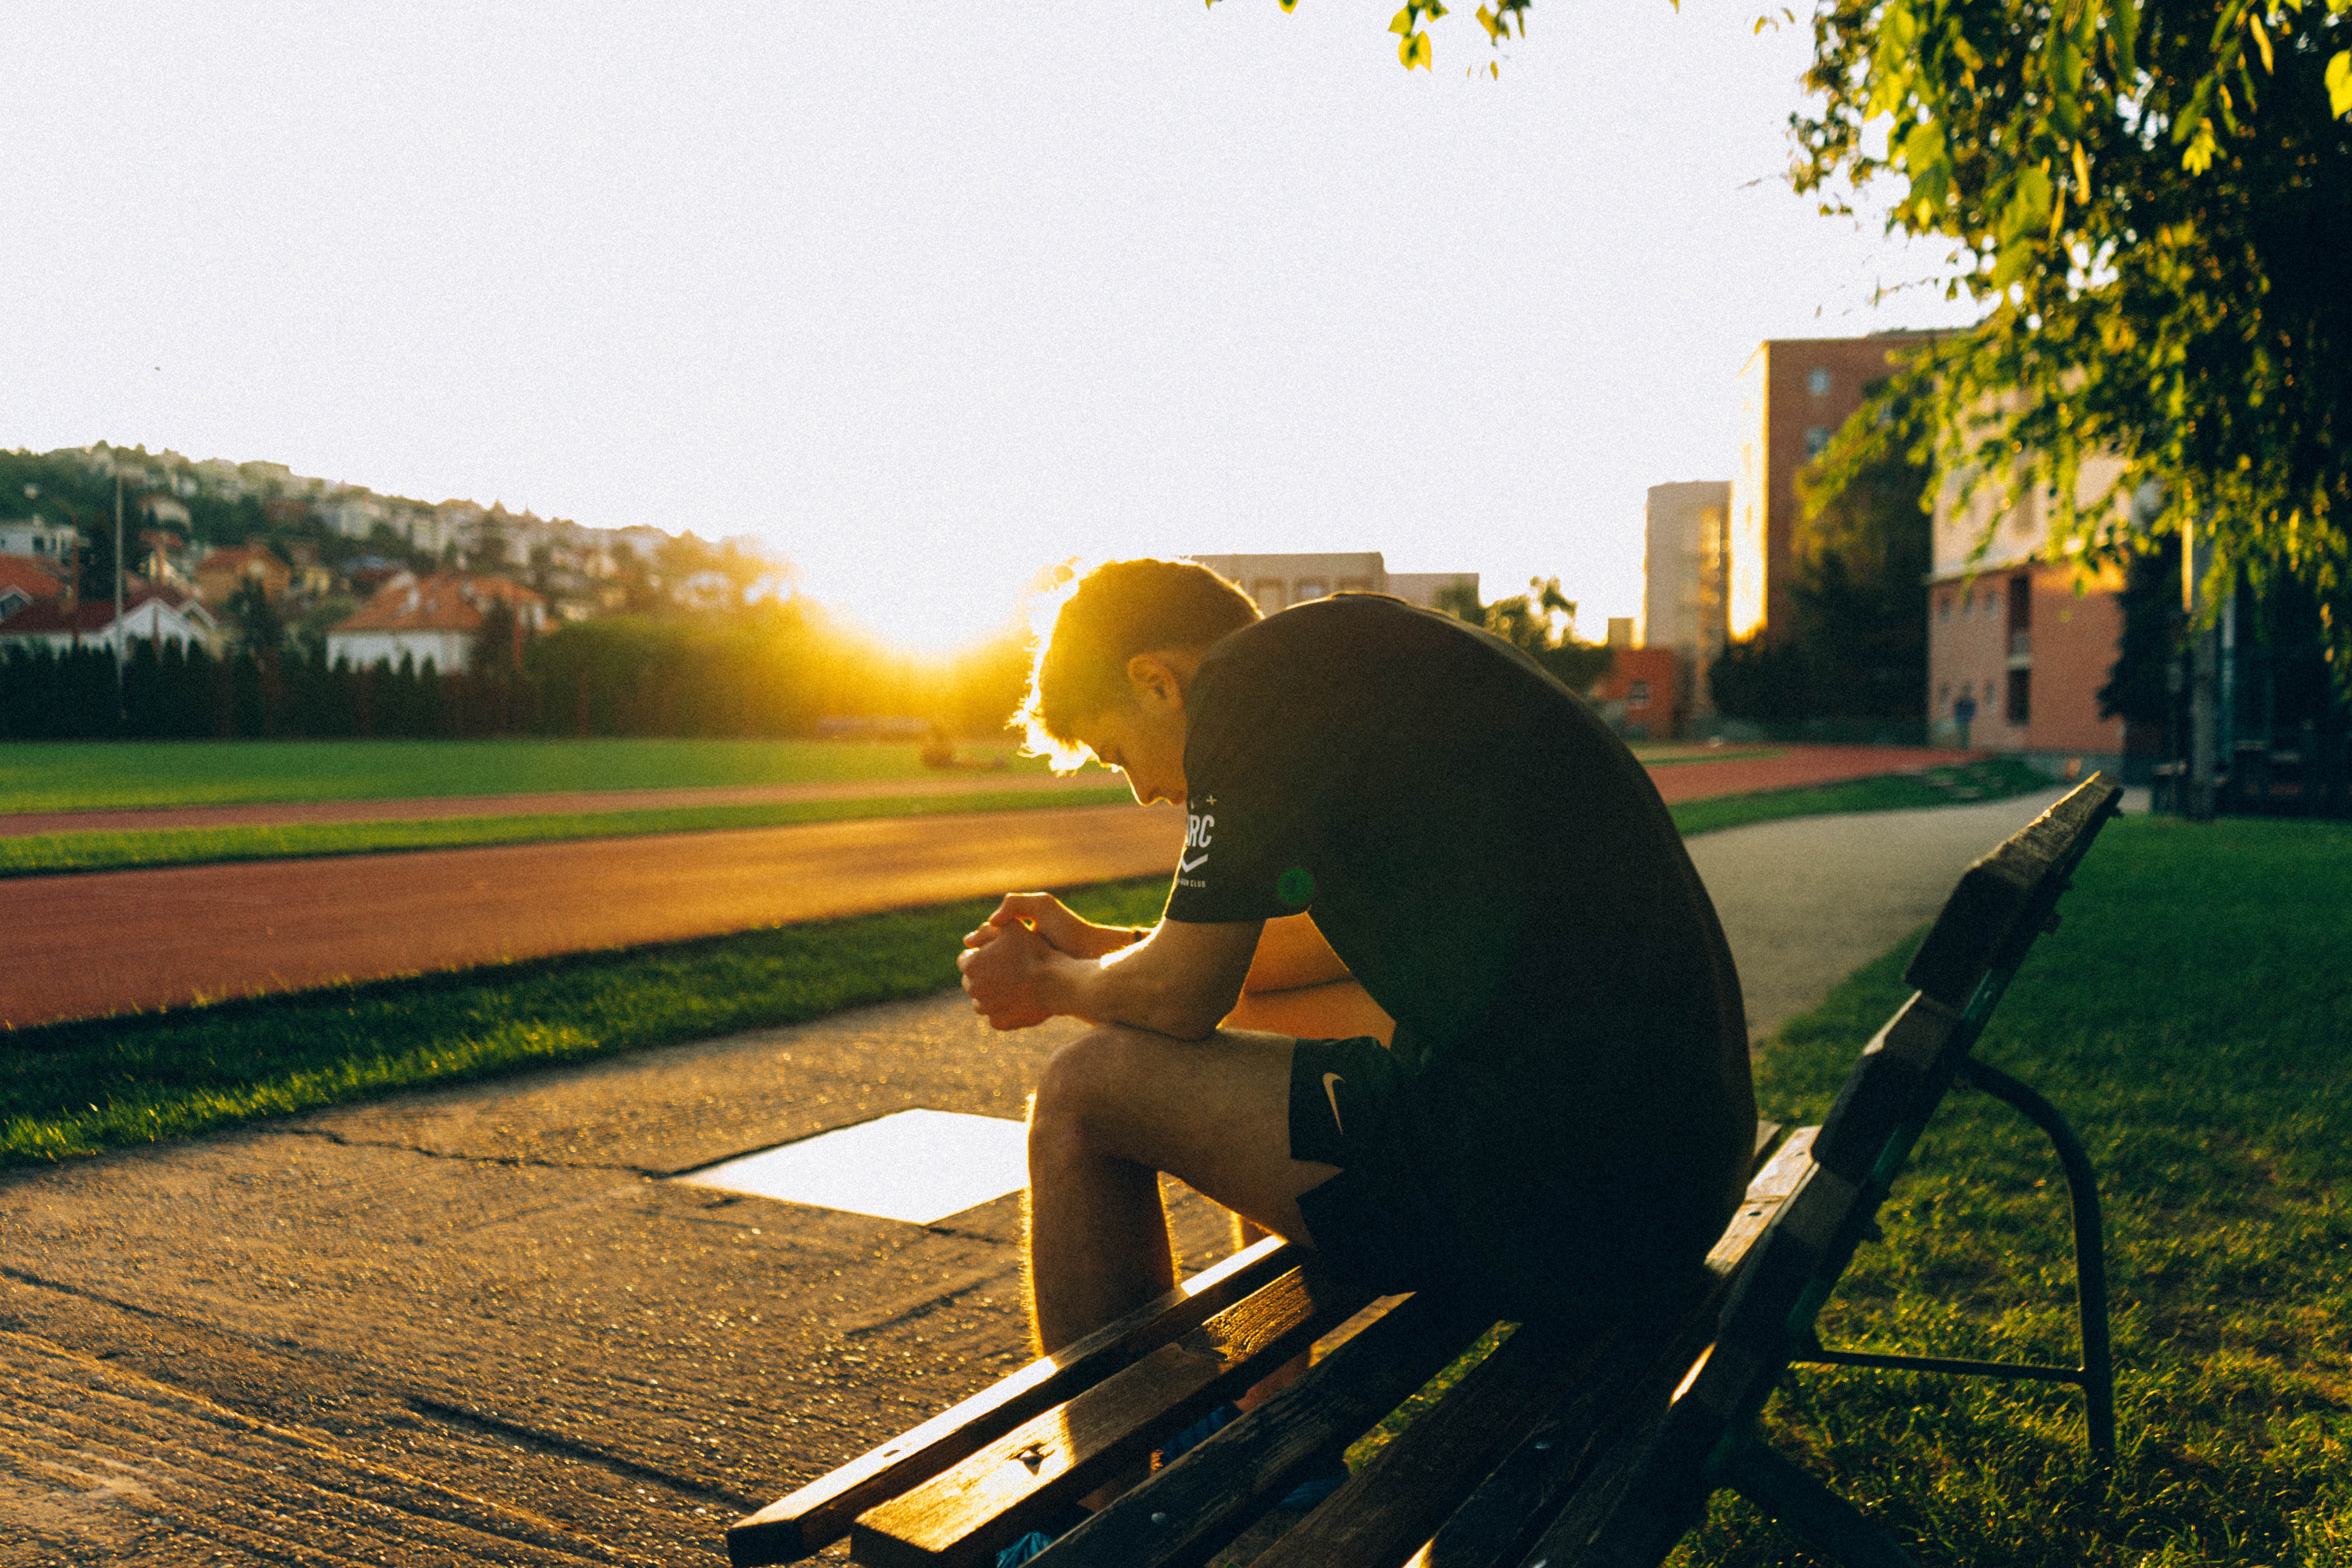
yellow, green, tree, plant, grass, sky, sitting, sunlight, morning, light, photography, recreation, leisure, evening, fun, girl, lawn, vacation, shadow